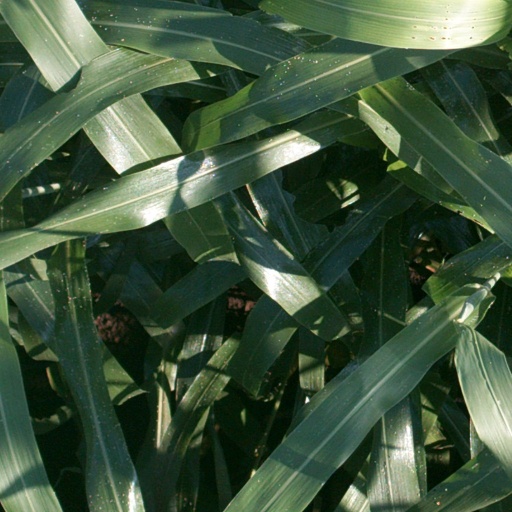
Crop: sorghum